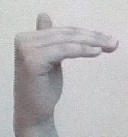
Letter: khaa